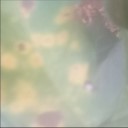
Label: Leaf_rust